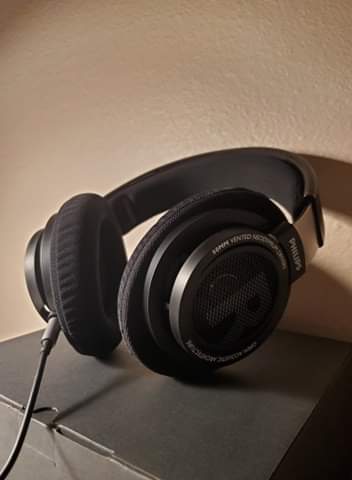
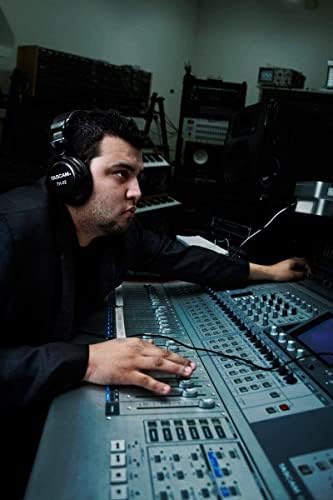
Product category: headphones
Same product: no